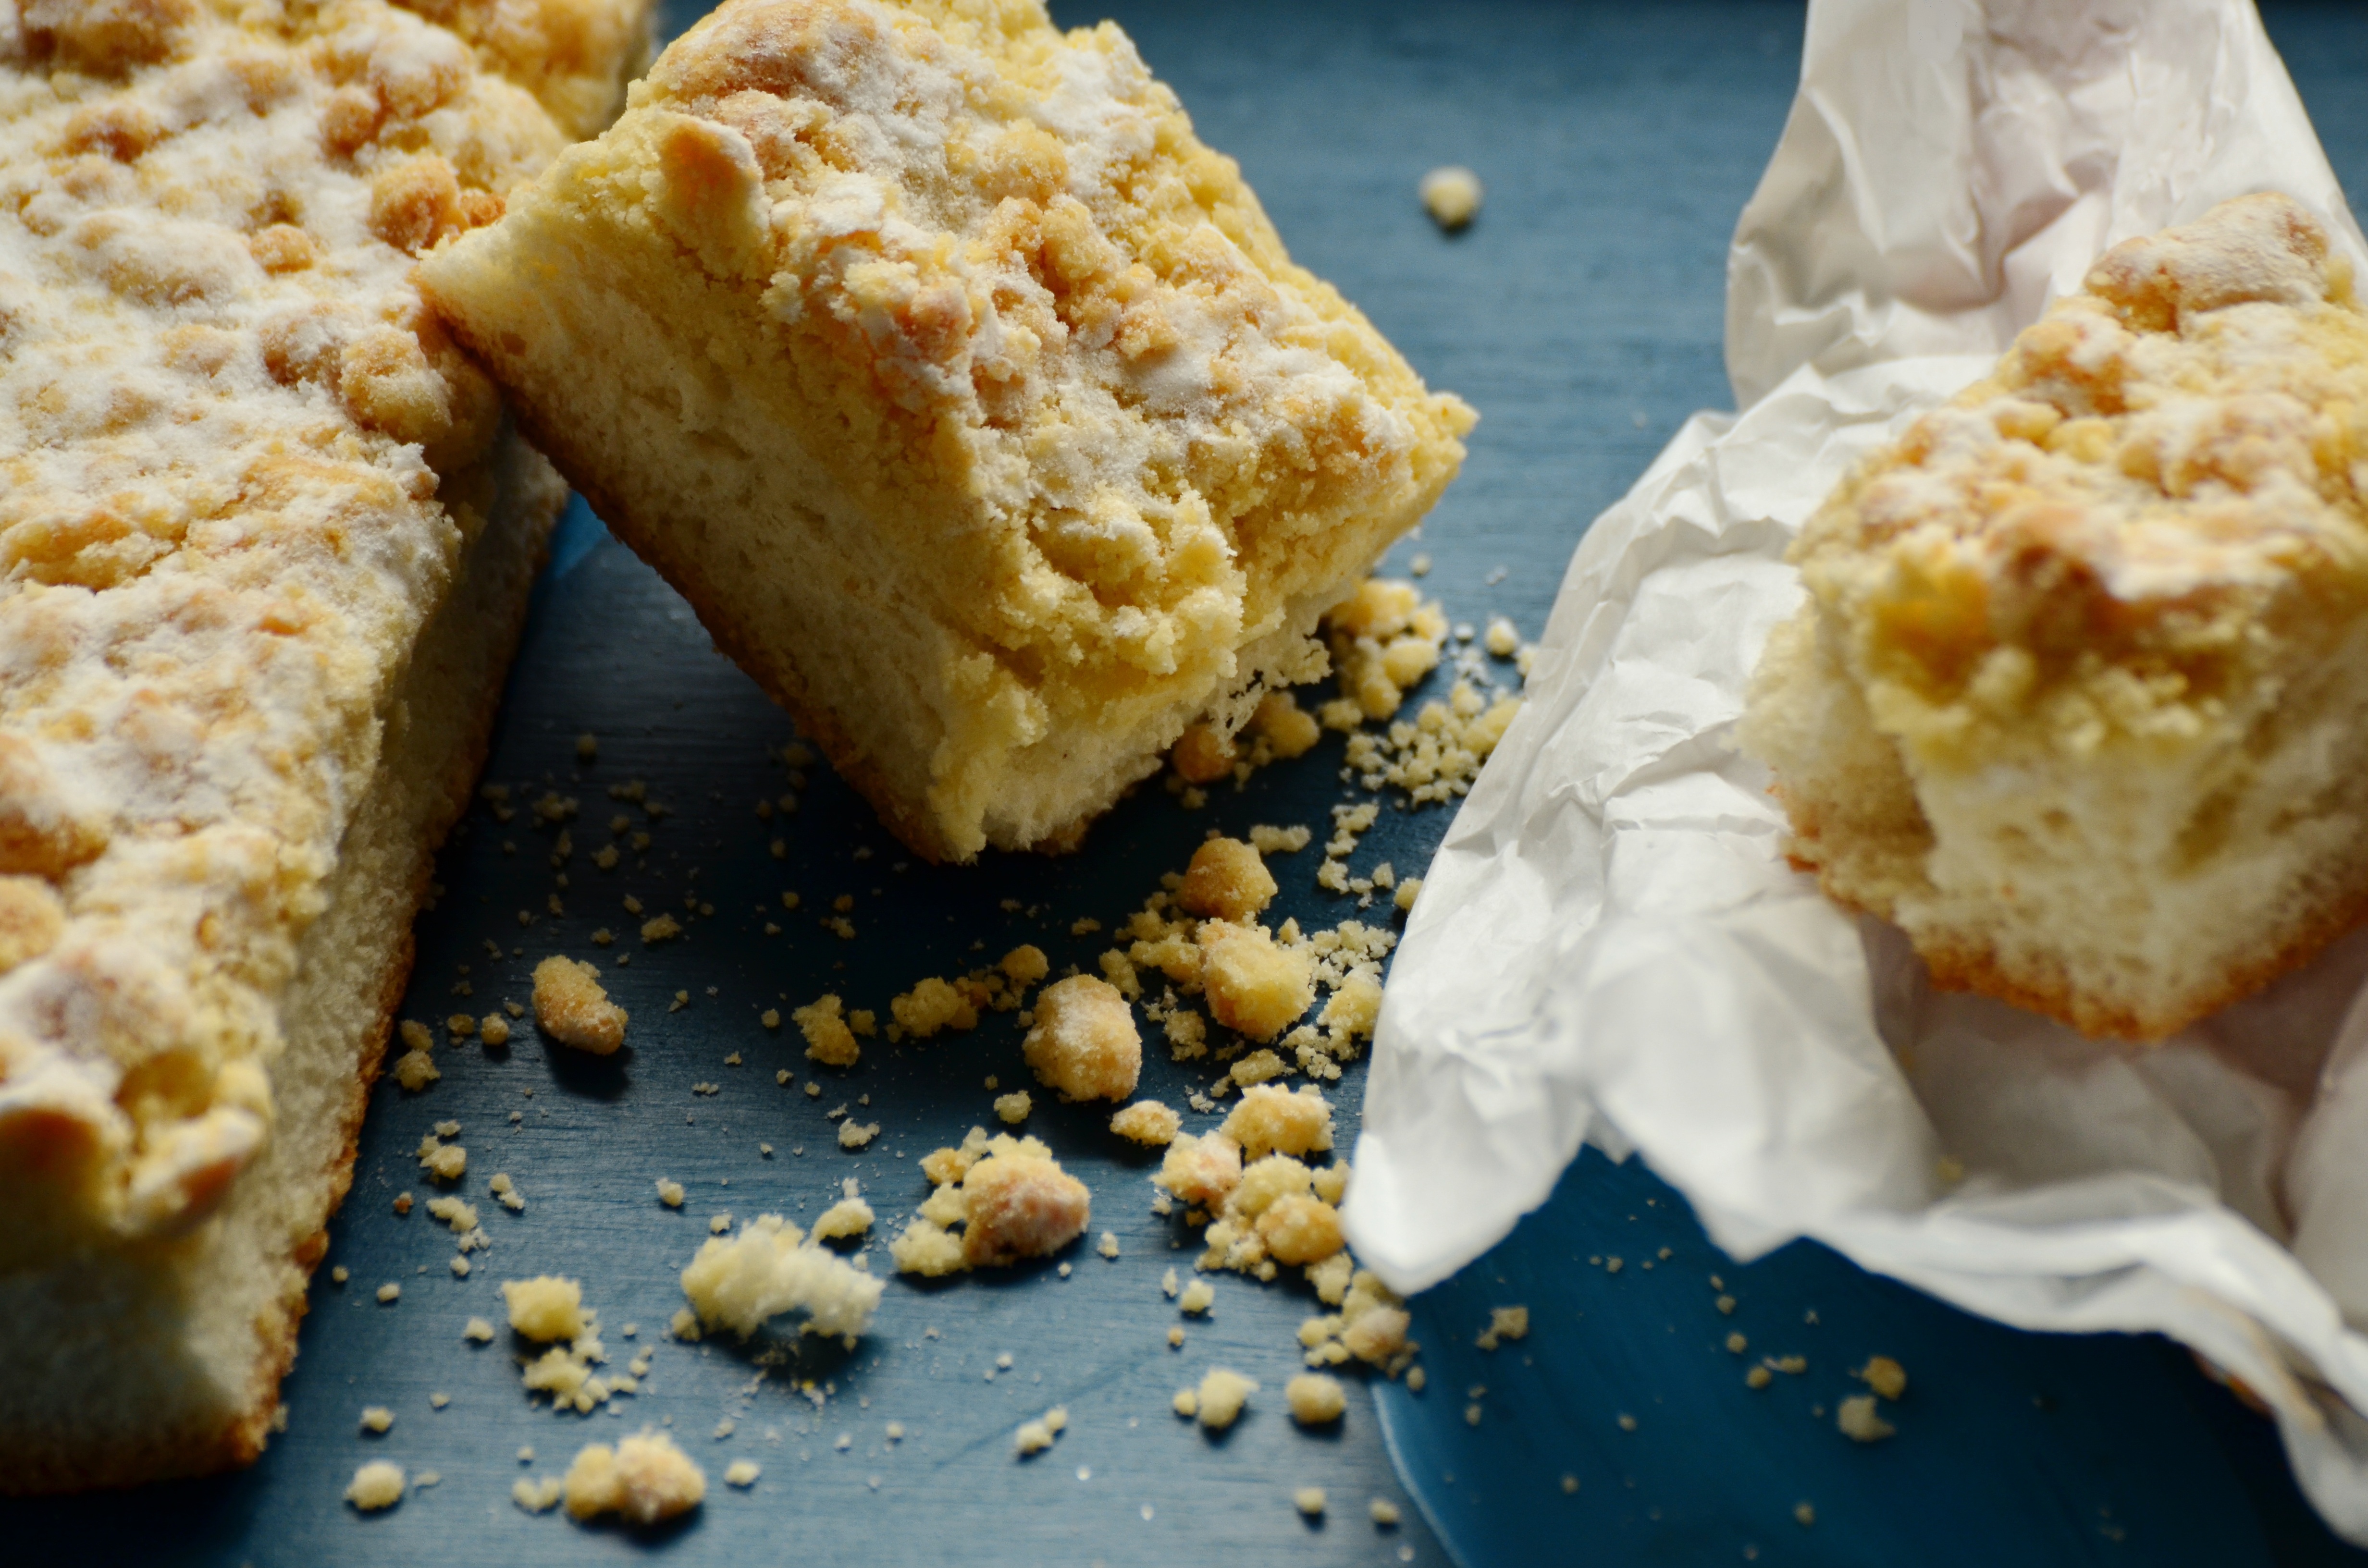
fruit, sweet, dish, meal, food, produce, breakfast, baking, dessert, cake, bake, coconut, icing sugar, sugar, crumb, sweetness, scone, baked goods, flavor, sheet cake, streusel cake, crumb cake, crumbly, yeast biscuits, snack food